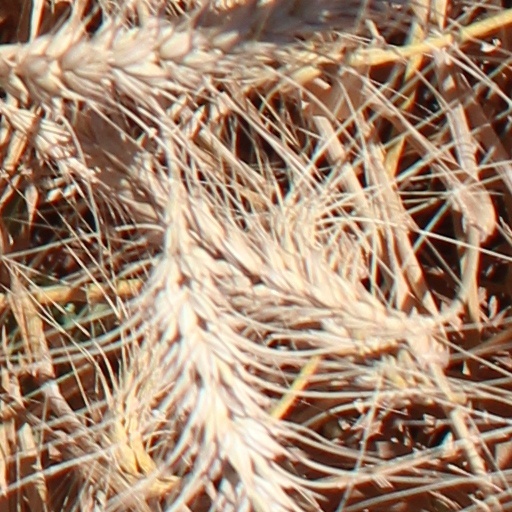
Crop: wheat